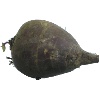
Label: Beetroot 1